Lent Bumps 2017

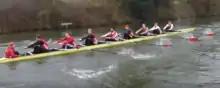
M1 just after the start on day 3.

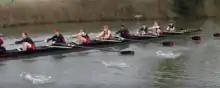
W1 just after the start on day 3.

The Lent Bumps 2017 was a series of rowing races at Cambridge University from Tuesday 28 February 2017 to Saturday 4 March 2017. The event was run as a bumps race and was the 130th set of races in the series of Lent Bumps which have been held annually in late February or early March since 1887. See Lent Bumps for the format of the races.